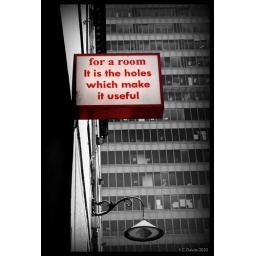
&lt;b&gt;284/365&lt;/b&gt; A sign on a building in Melbourne's Chinatown